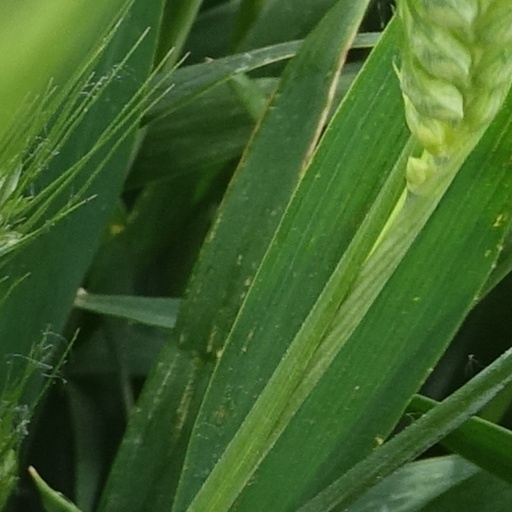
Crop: wheat